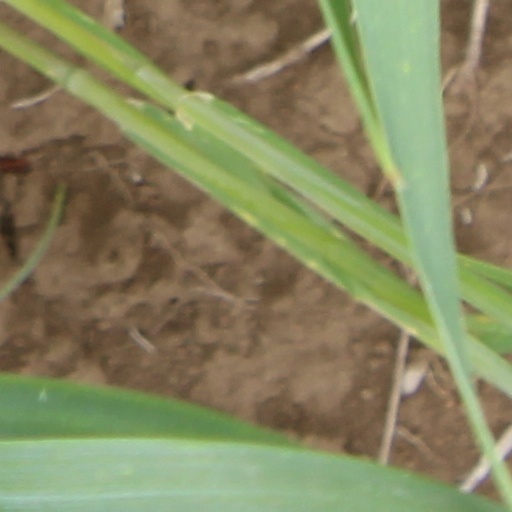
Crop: wheat